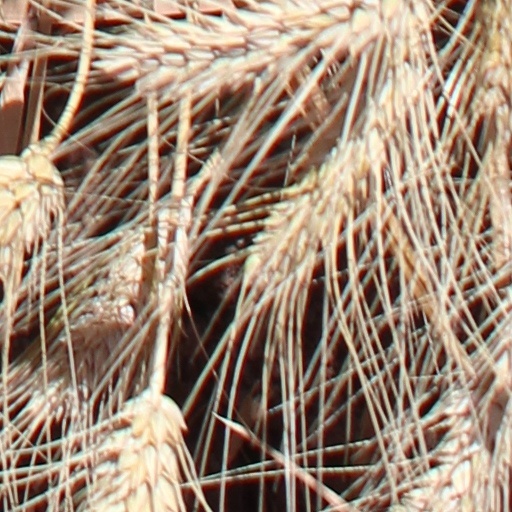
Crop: wheat